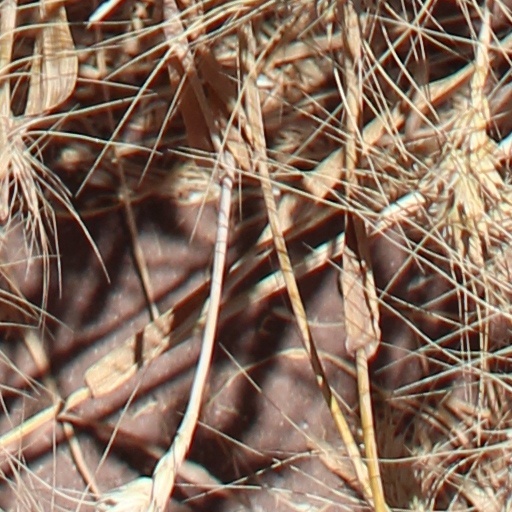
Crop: wheat